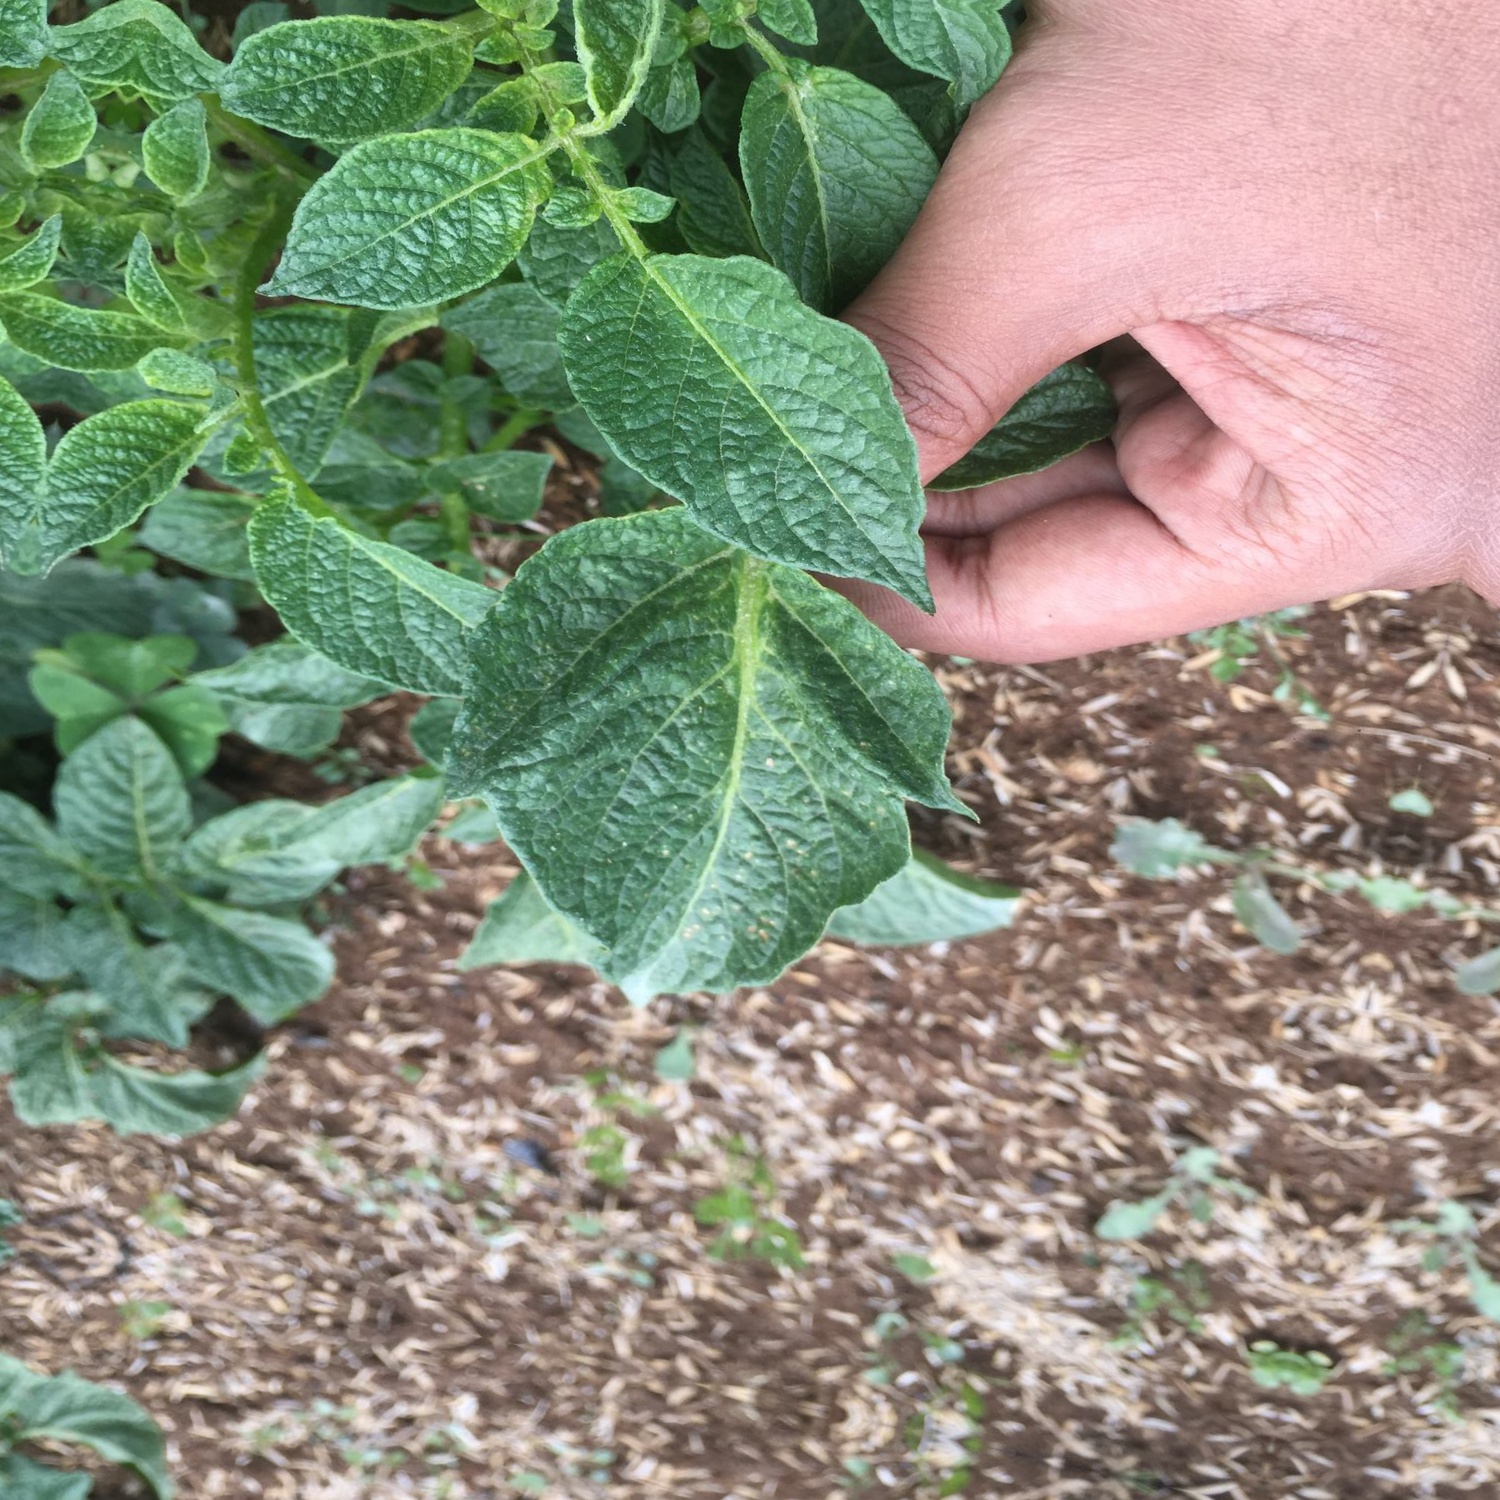
Etiqueta: Virus